Hayatsukikazumi Station

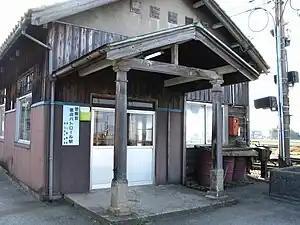
Hayatsukikazumi Station in March 2009

is a railway station in the city of Namerikawa, Toyama, Japan, operated by the private railway operator Toyama Chihō Railway.